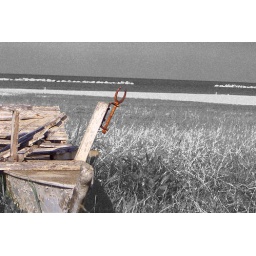
Una barca solitaria sul mare di Senigallia A lone boat in the winter beach of Senigallia (Adriatic sea, Italy)